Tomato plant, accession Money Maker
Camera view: vertical (180 deg); turntable rotation: 210 degrees
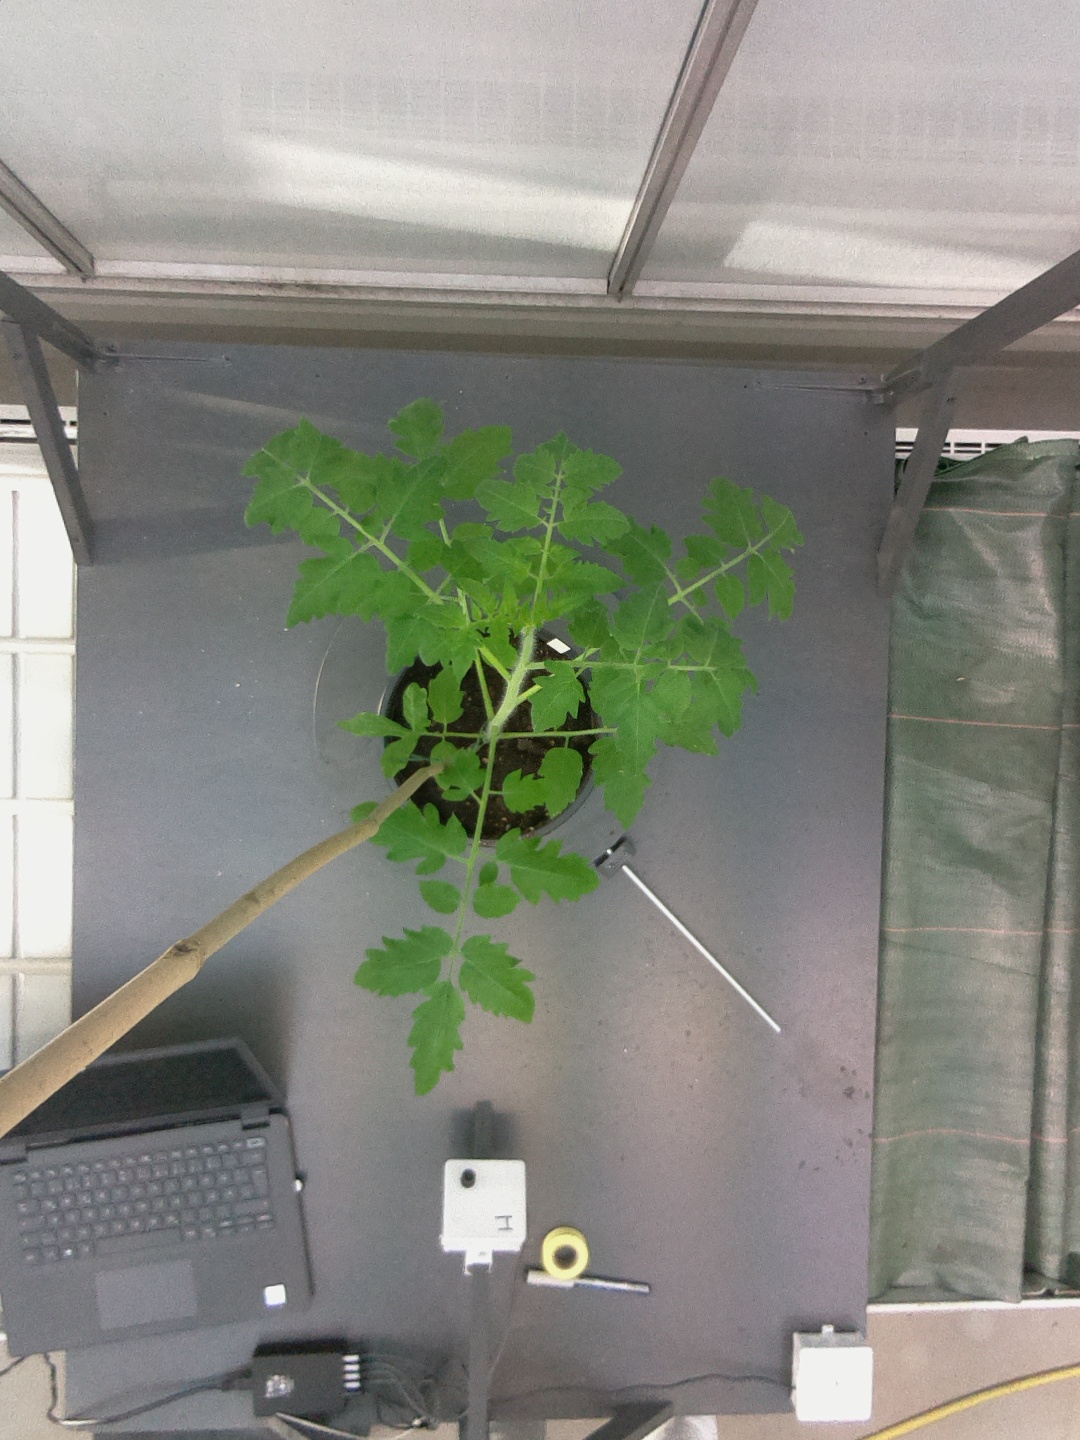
BBCH growth stage 15: 10 of true leaves visible